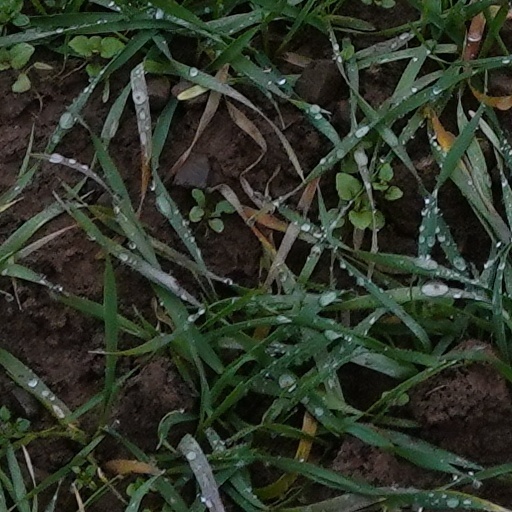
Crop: wheat